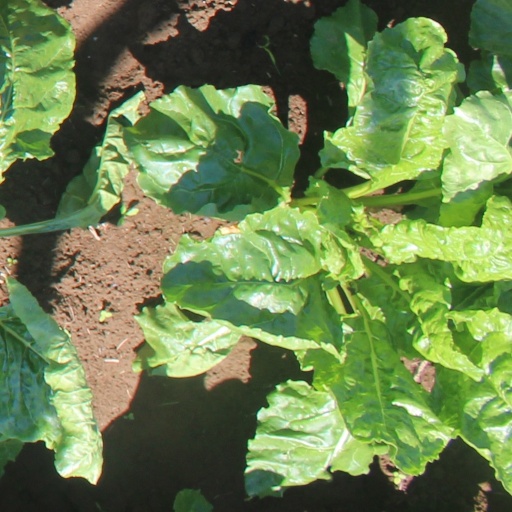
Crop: sugar beet